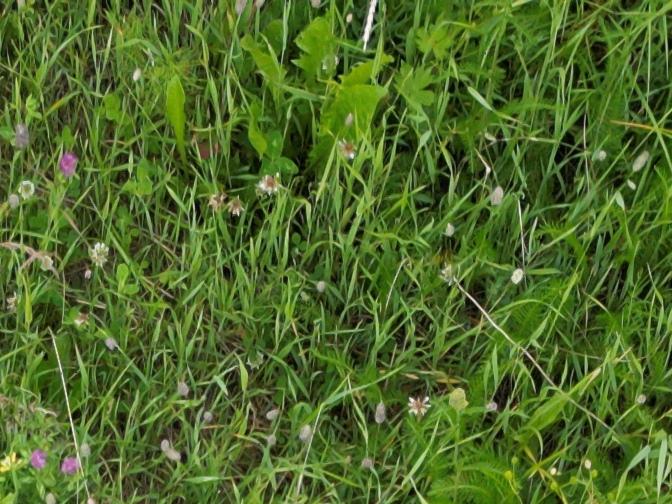
Flowers visible: yarrow flowers, yarrow flowers